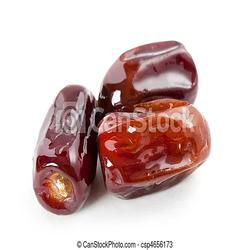
Label: Dates